Dounreay

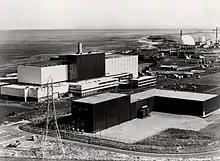
Aerial view ~1979. PFR in centre ground, DFR 'sphere' top right

Dounreay Nuclear Power Development Establishment was formed in 1955 primarily to pursue the UK Government policy of developing civil fast breeder reactor (FBR) technology. The site was operated by the United Kingdom Atomic Energy Authority (UKAEA). Three nuclear reactors were built there by the UKAEA, first a materials test reactor, then two fast breeder reactor prototypes. There were also fabrication and reprocessing facilities for the materials test rigs and for fuel for the FBRs.